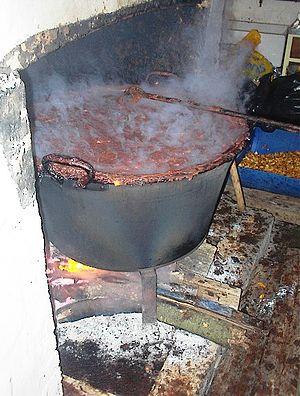
Jersey est la plus grande des îles Anglo-Normandes, dont la capitale est Saint-Hélier. Sa superficie est de 118,2 km² et elle est peuplée de 106 500 habitants en 2011. Elle appartient au bailliage de Jersey.
Le nièr beurre est une mélasse à base de pommes cuites et de cidre, préparée traditionnellement à Jersey. Le nièr beurre s'apparente au sirop de Liège.